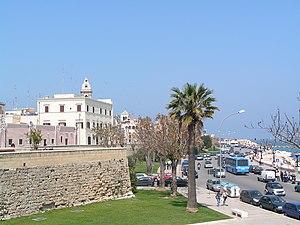
Le centre urbain actuel de la ville de Bari a deux composantes :